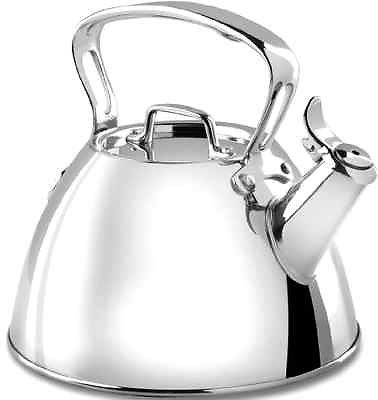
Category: kettle